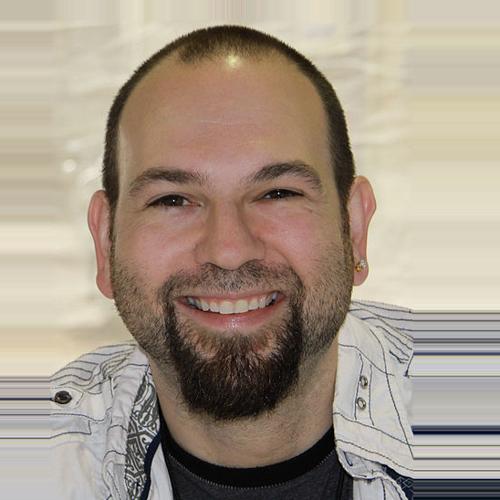
Age: 39